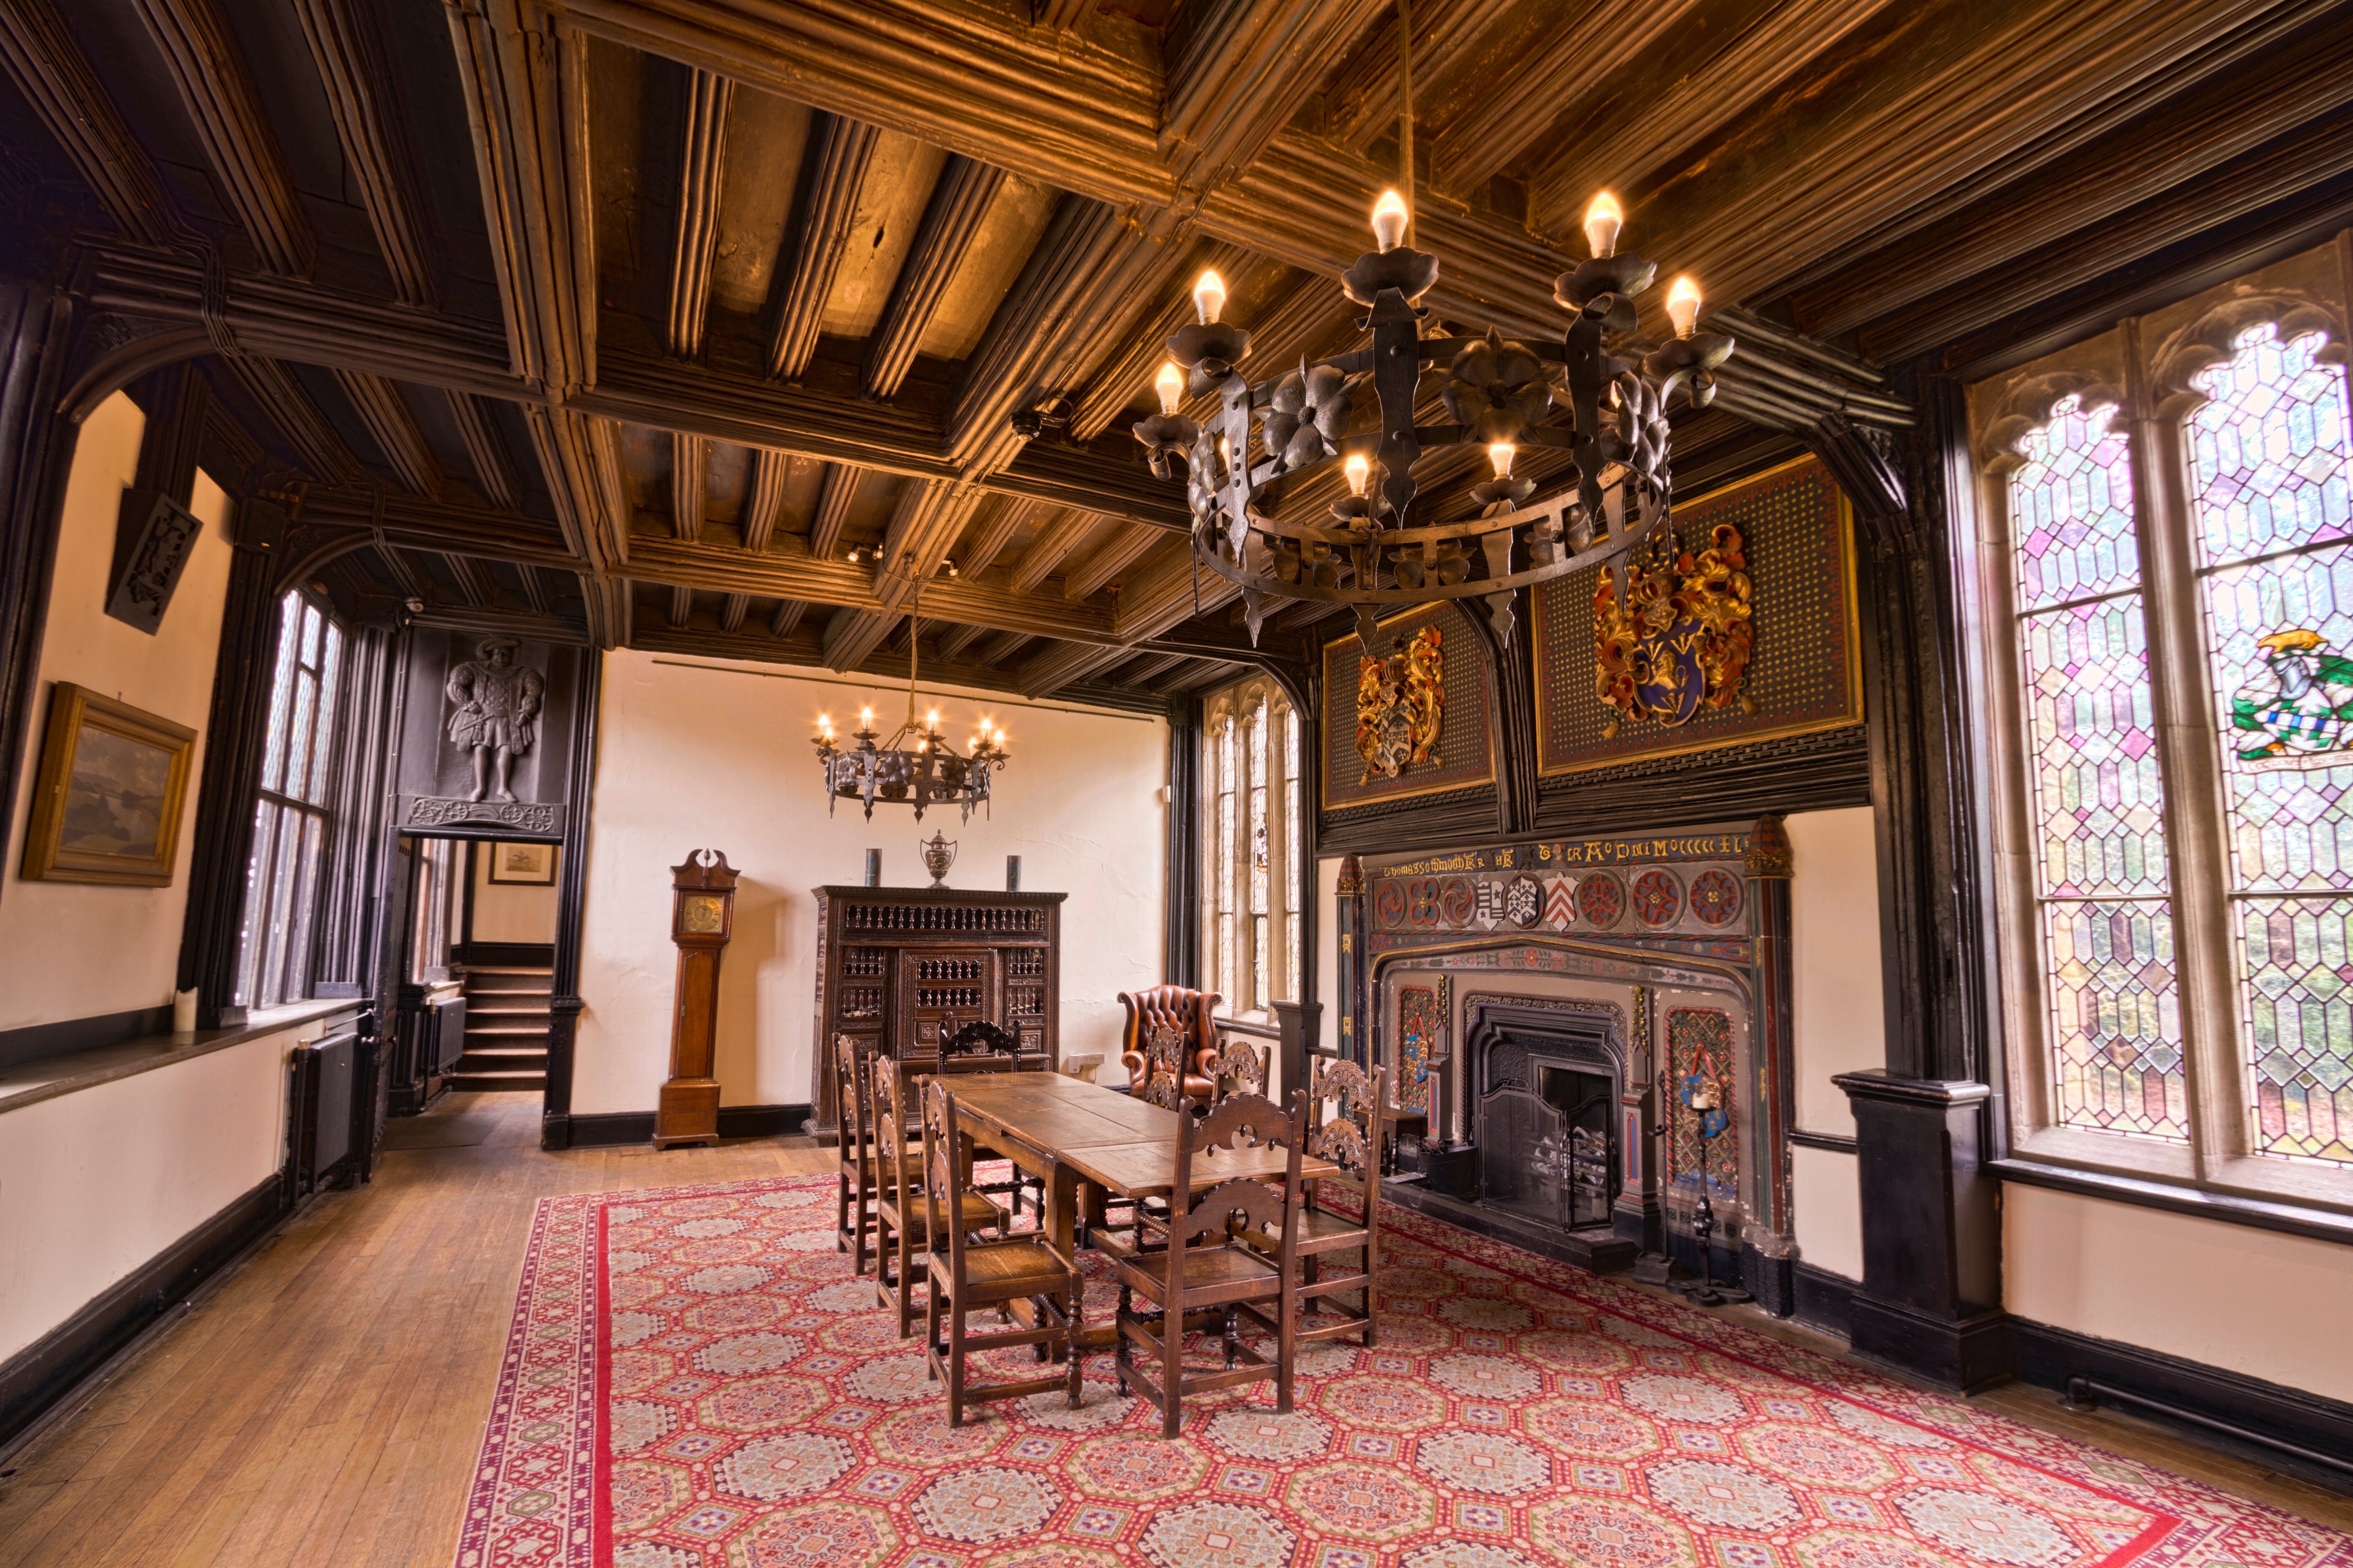
mansion, building, palace, home, cottage, property, living room, room, interior design, estate, lobby, real estate, dining room, recreation room